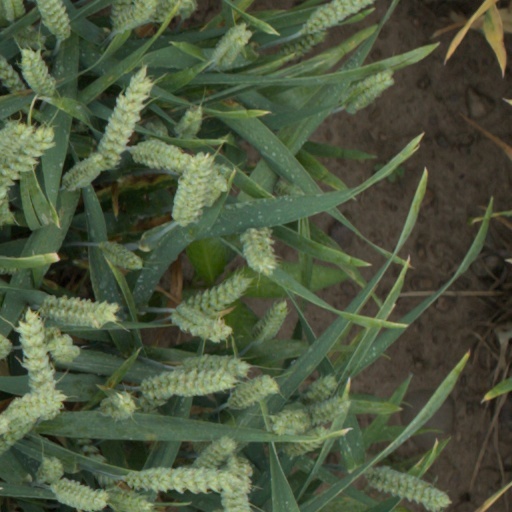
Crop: wheat